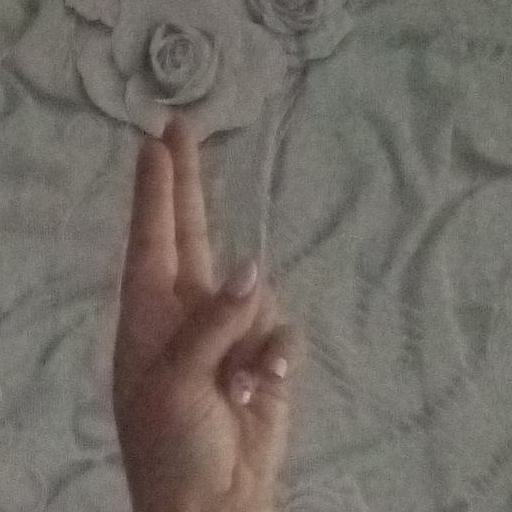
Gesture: two_up